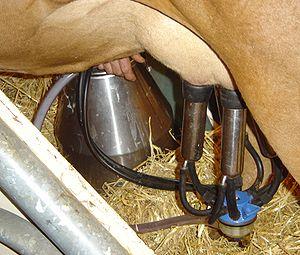
Le lait de vache est le lait produit par la vache dès la naissance de son veau pour le nourrir. Il est très utilisé en alimentation humaine transformé ou non.
La France est un important pays d'élevage bovin, grâce en particulier à ses campagnes bien arrosées et à ses massifs de montagnes.
L'industrie laitière est l'industrie agroalimentaire qui achète le lait cru réfrigéré aux éleveurs pour le transformer en produits laitiers ou des sous-produits. Les procédés industriels de traitement du lait incluent quasi-systématiquement la normalisation. En 2010, l'industrie laitière est la deuxième industrie agroalimentaire en France en termes de chiffre d'affaires, juste derrière l'industrie de la viande. En 2007, le plus grand groupe laitier en termes de ventes annuelles mondiales en 2006 est Nestlé, avec 18,6 milliards de dollars. Il est suivi de Lactalis et de Danone avec respectivement 10,4 et 10 milliards de dollars.